Sesshū Tōyō

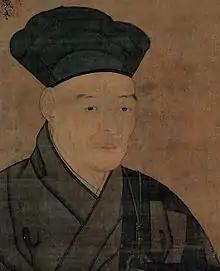
A 16th century copy of Sesshū's 1491 self-portrait

, also known simply as , was a Japanese Zen monk and painter who is considered a great master of Japanese ink painting. Initially inspired by Chinese landscapes, Sesshū's work holds a distinctively Japanese style that reflects Zen Buddhist aesthetics. His prominent work captured images of landscapes, portraits, and birds and flowers paintings, infused with Zen Buddhist beliefs, flattened perspective, and emphatic lines.